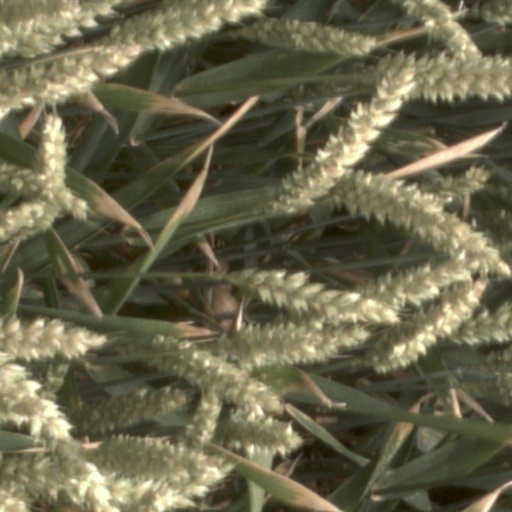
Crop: wheat